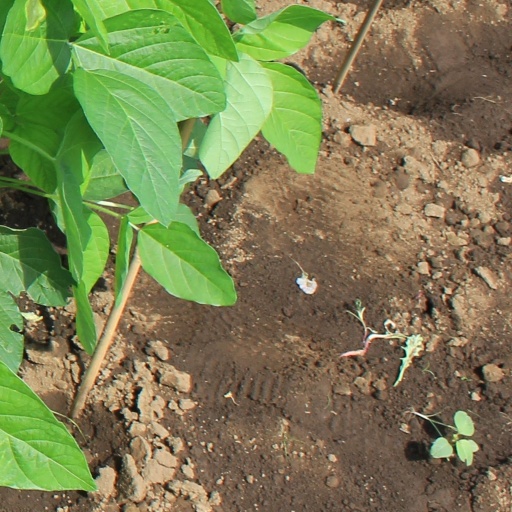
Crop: soybean